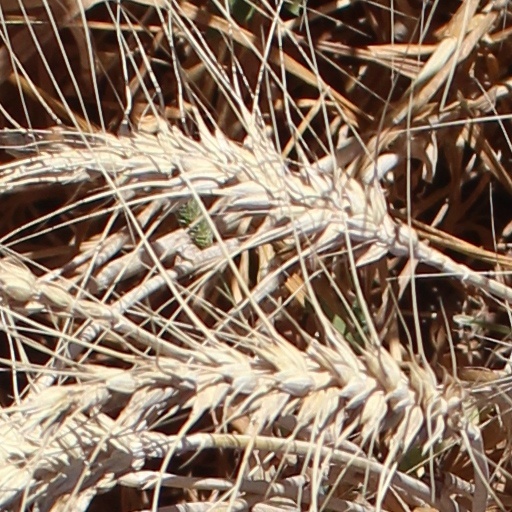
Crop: wheat